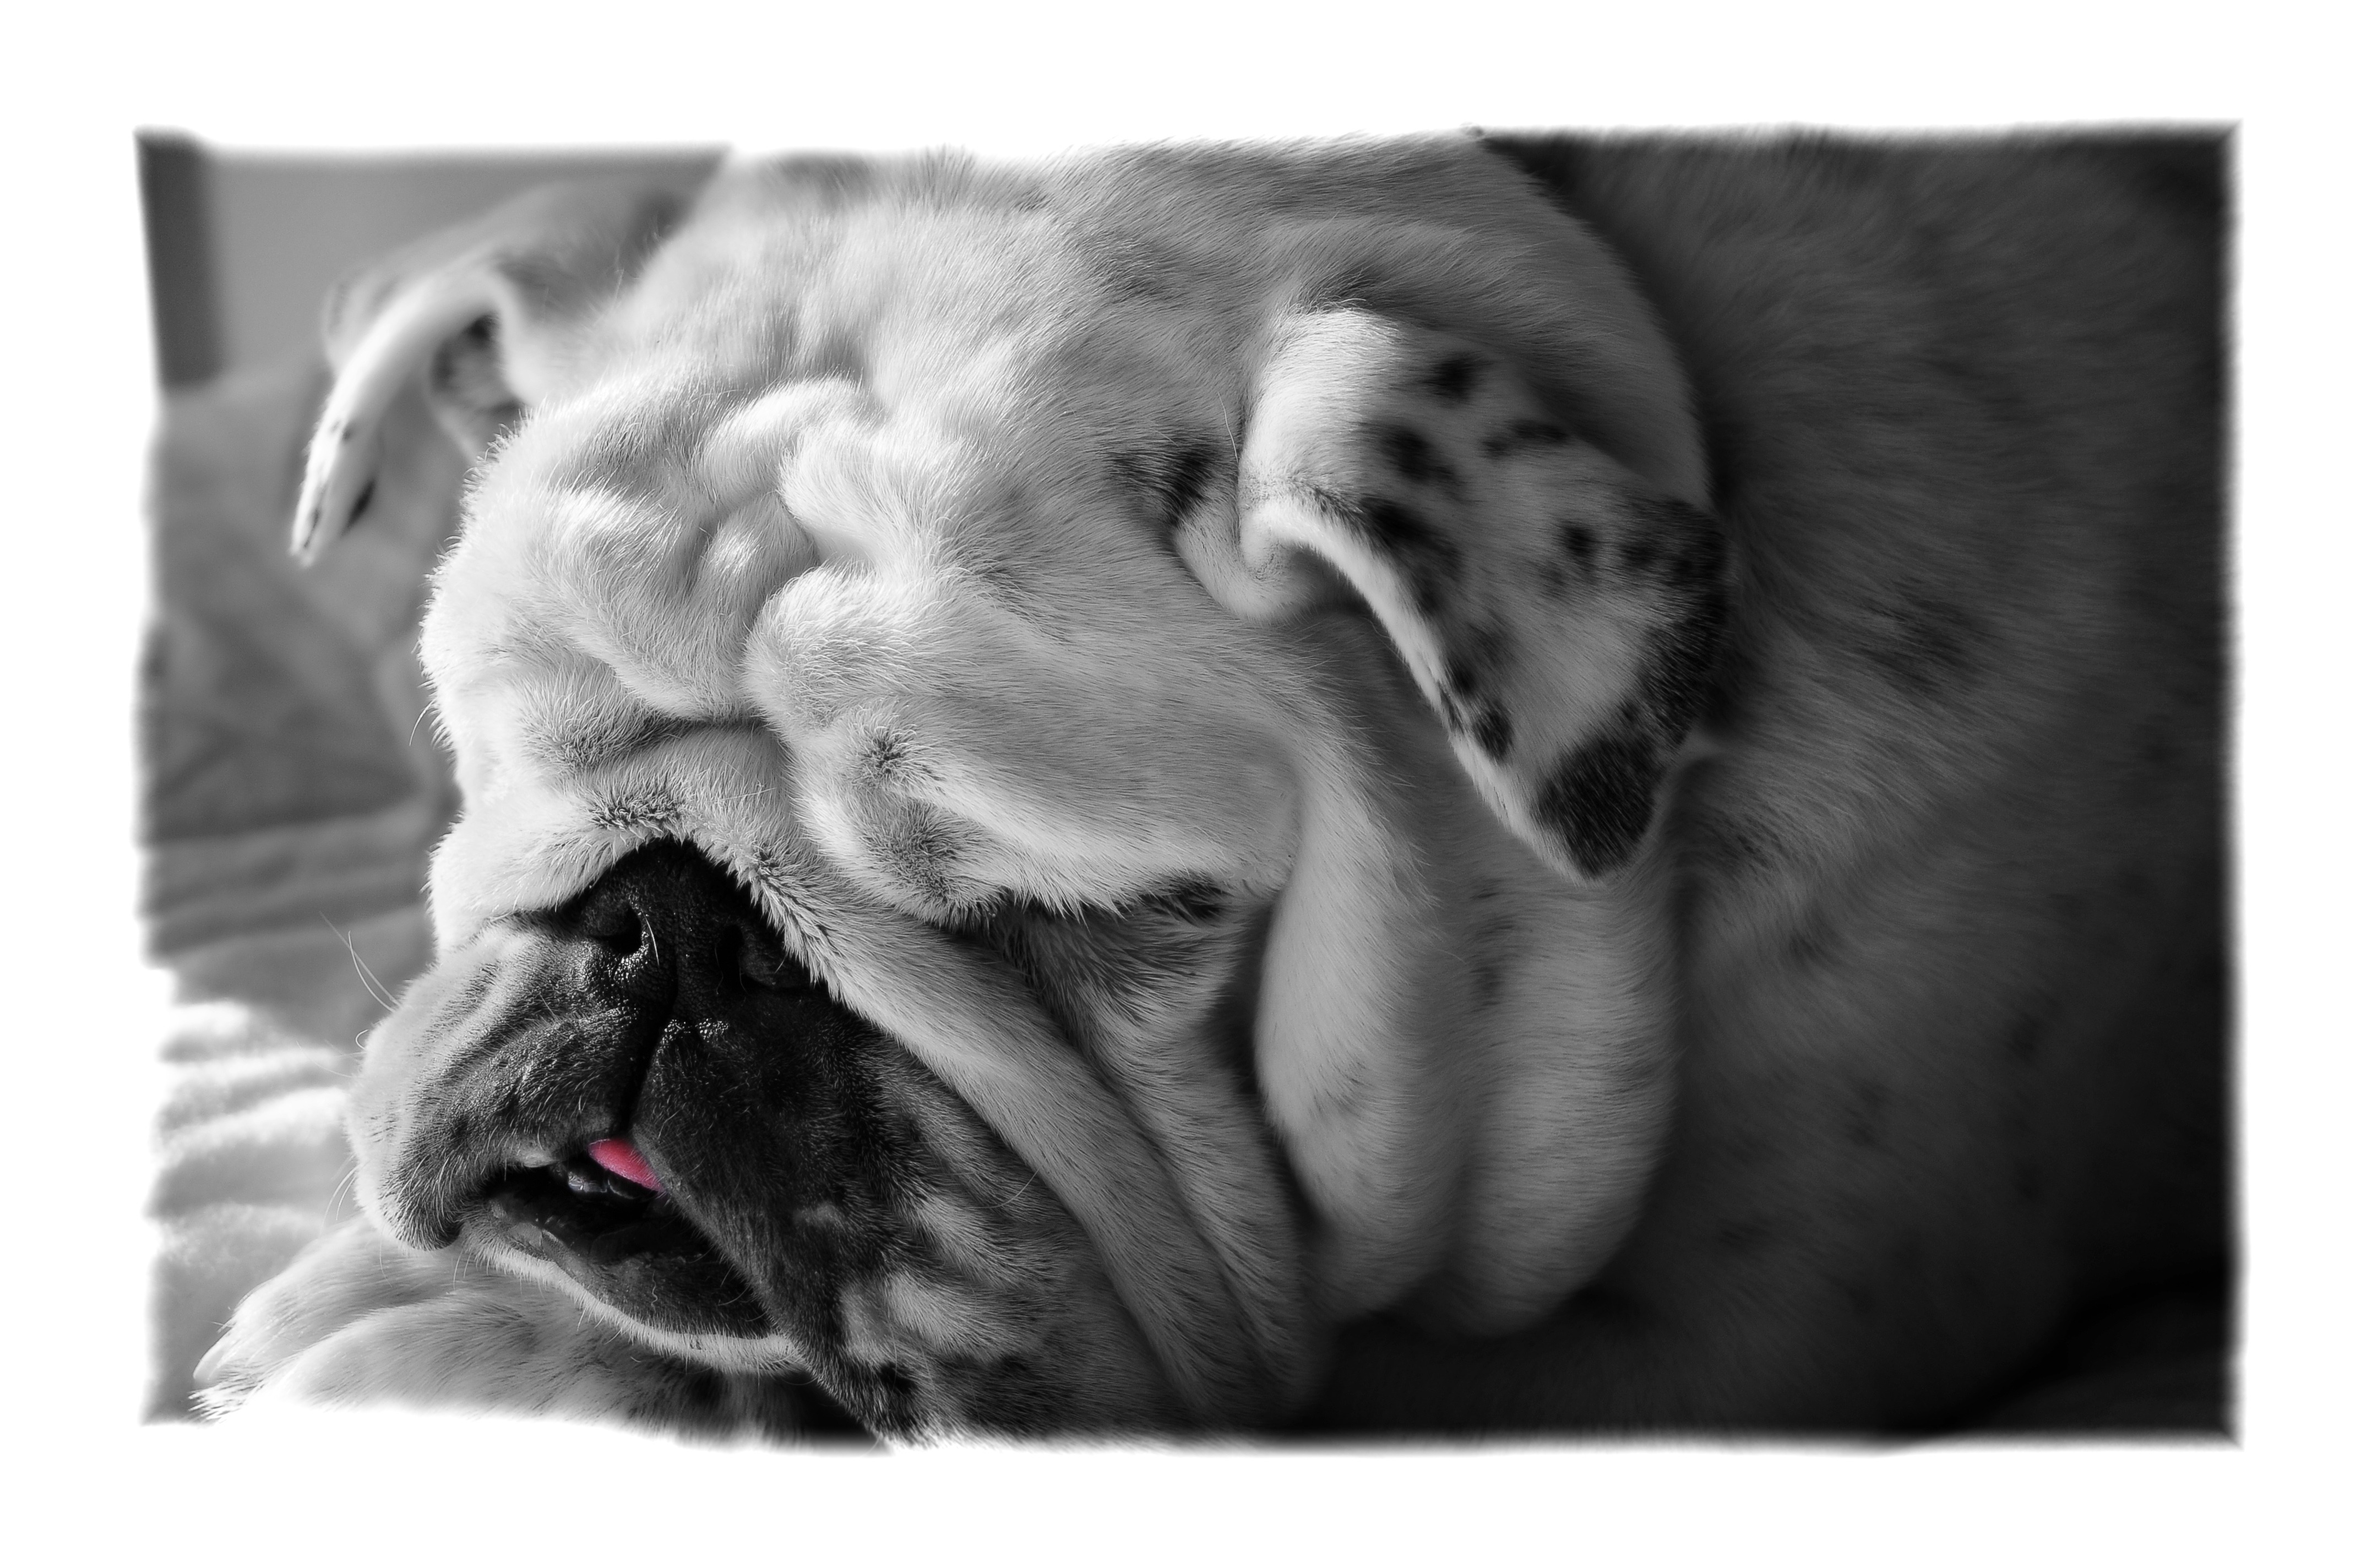
black and white, dog, animal, cute, canine, pet, portrait, sleeping, mammal, monochrome, friend, bulldog, pug, relaxing, face, nose, sleep, head, domestic, napping, adorable, relaxed, breed, companion, purebred, monochrome photography, dog like mammal